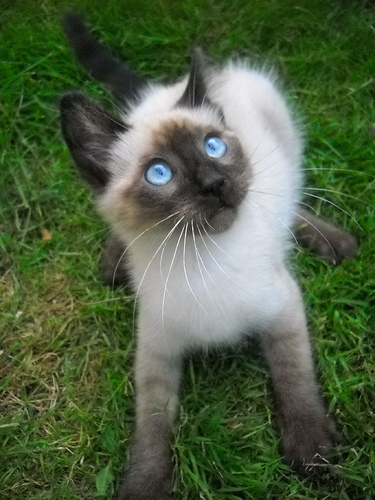
Breed: siamese